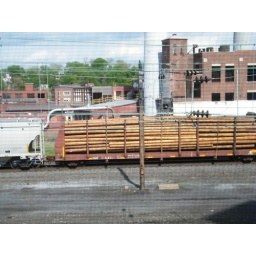
Ex Southern flat car hauling new telephone poles as it passes by the PRR Harris tower.